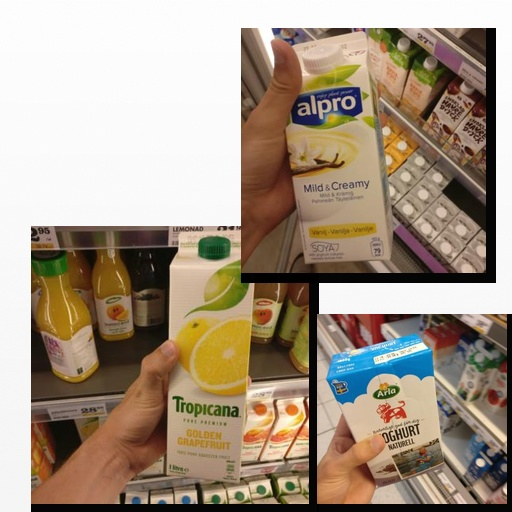
Food items: yoghurt, vanilla_soyghurt, golden_grapefruit_juice